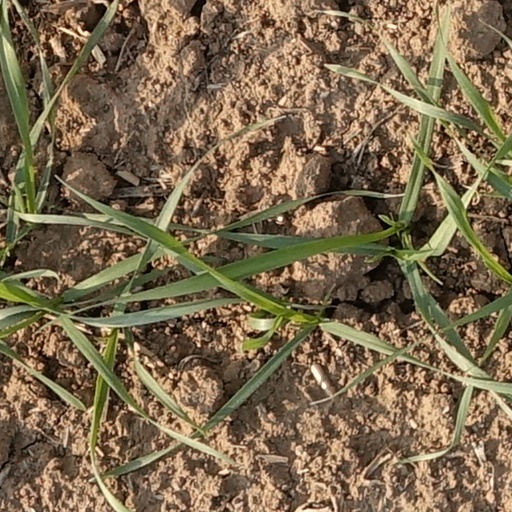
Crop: wheat